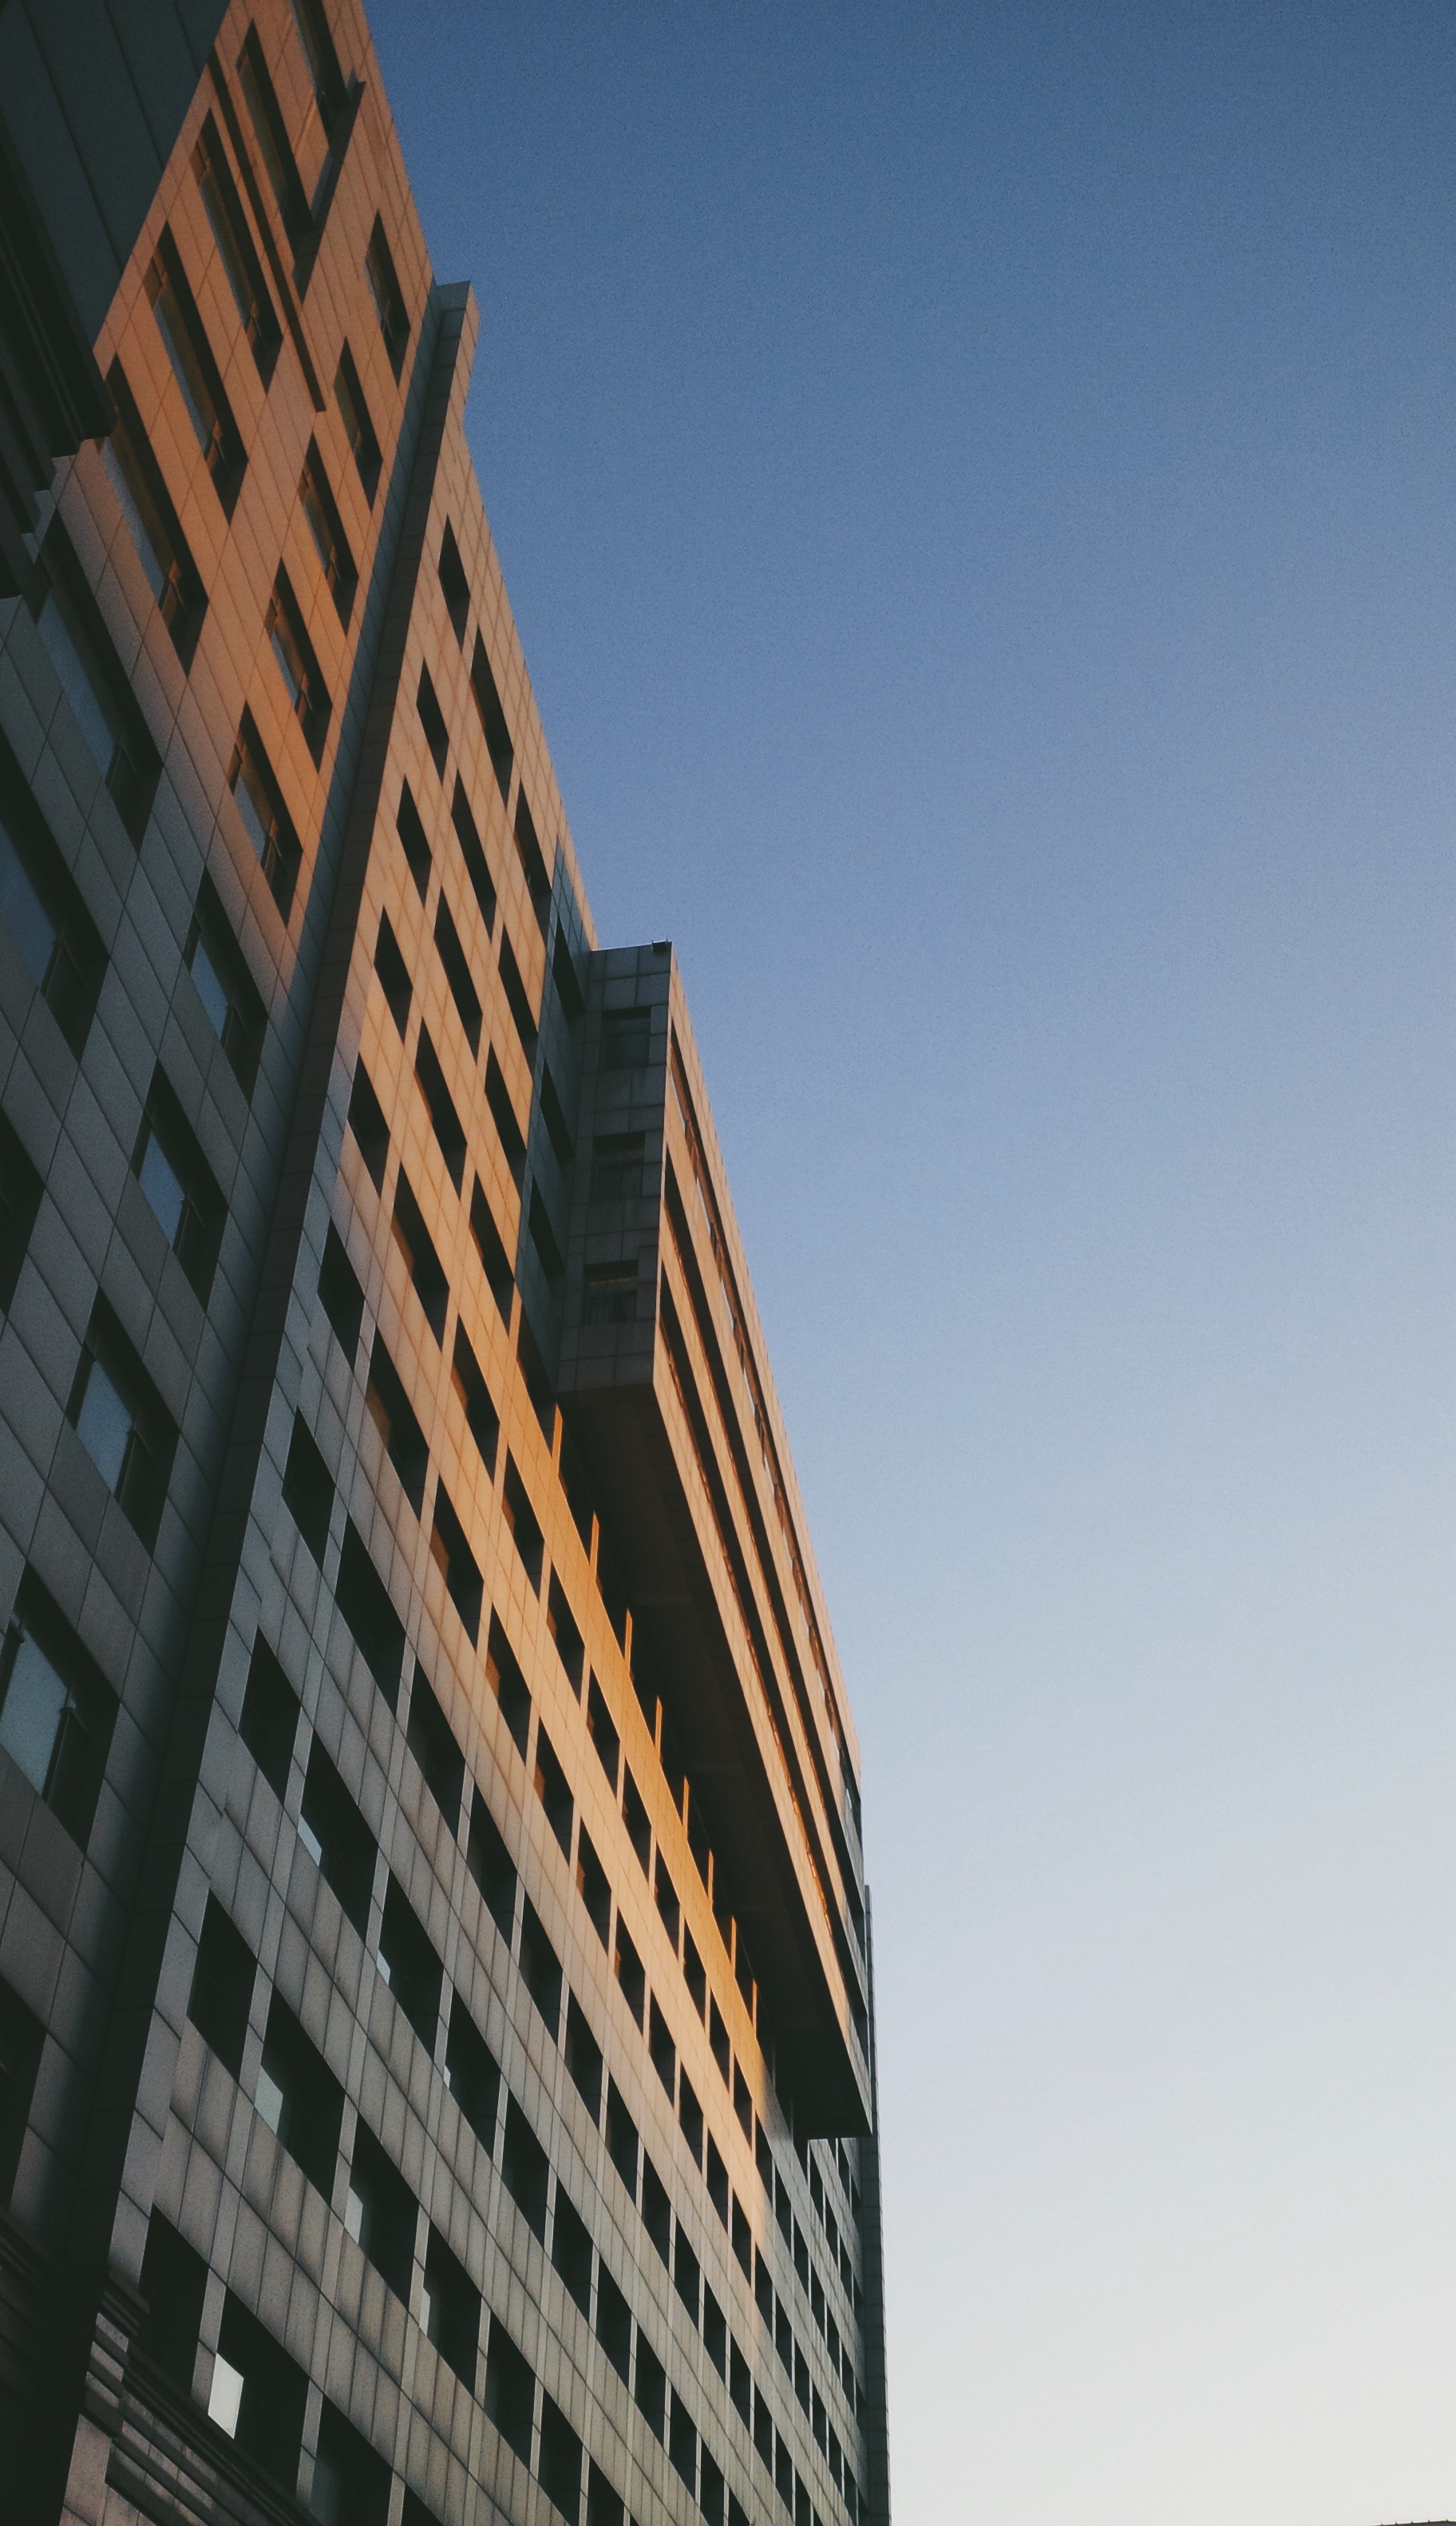
architecture, skyline, city, skyscraper, cityscape, downtown, tower, landmark, facade, tower block, metropolis, condominium, neighbourhood, urban area, residential area, metropolitan area